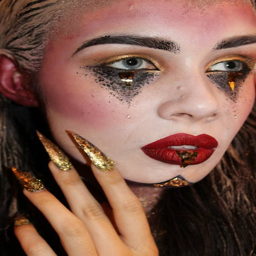
make - up & anatomical structure , behind the scenes at event